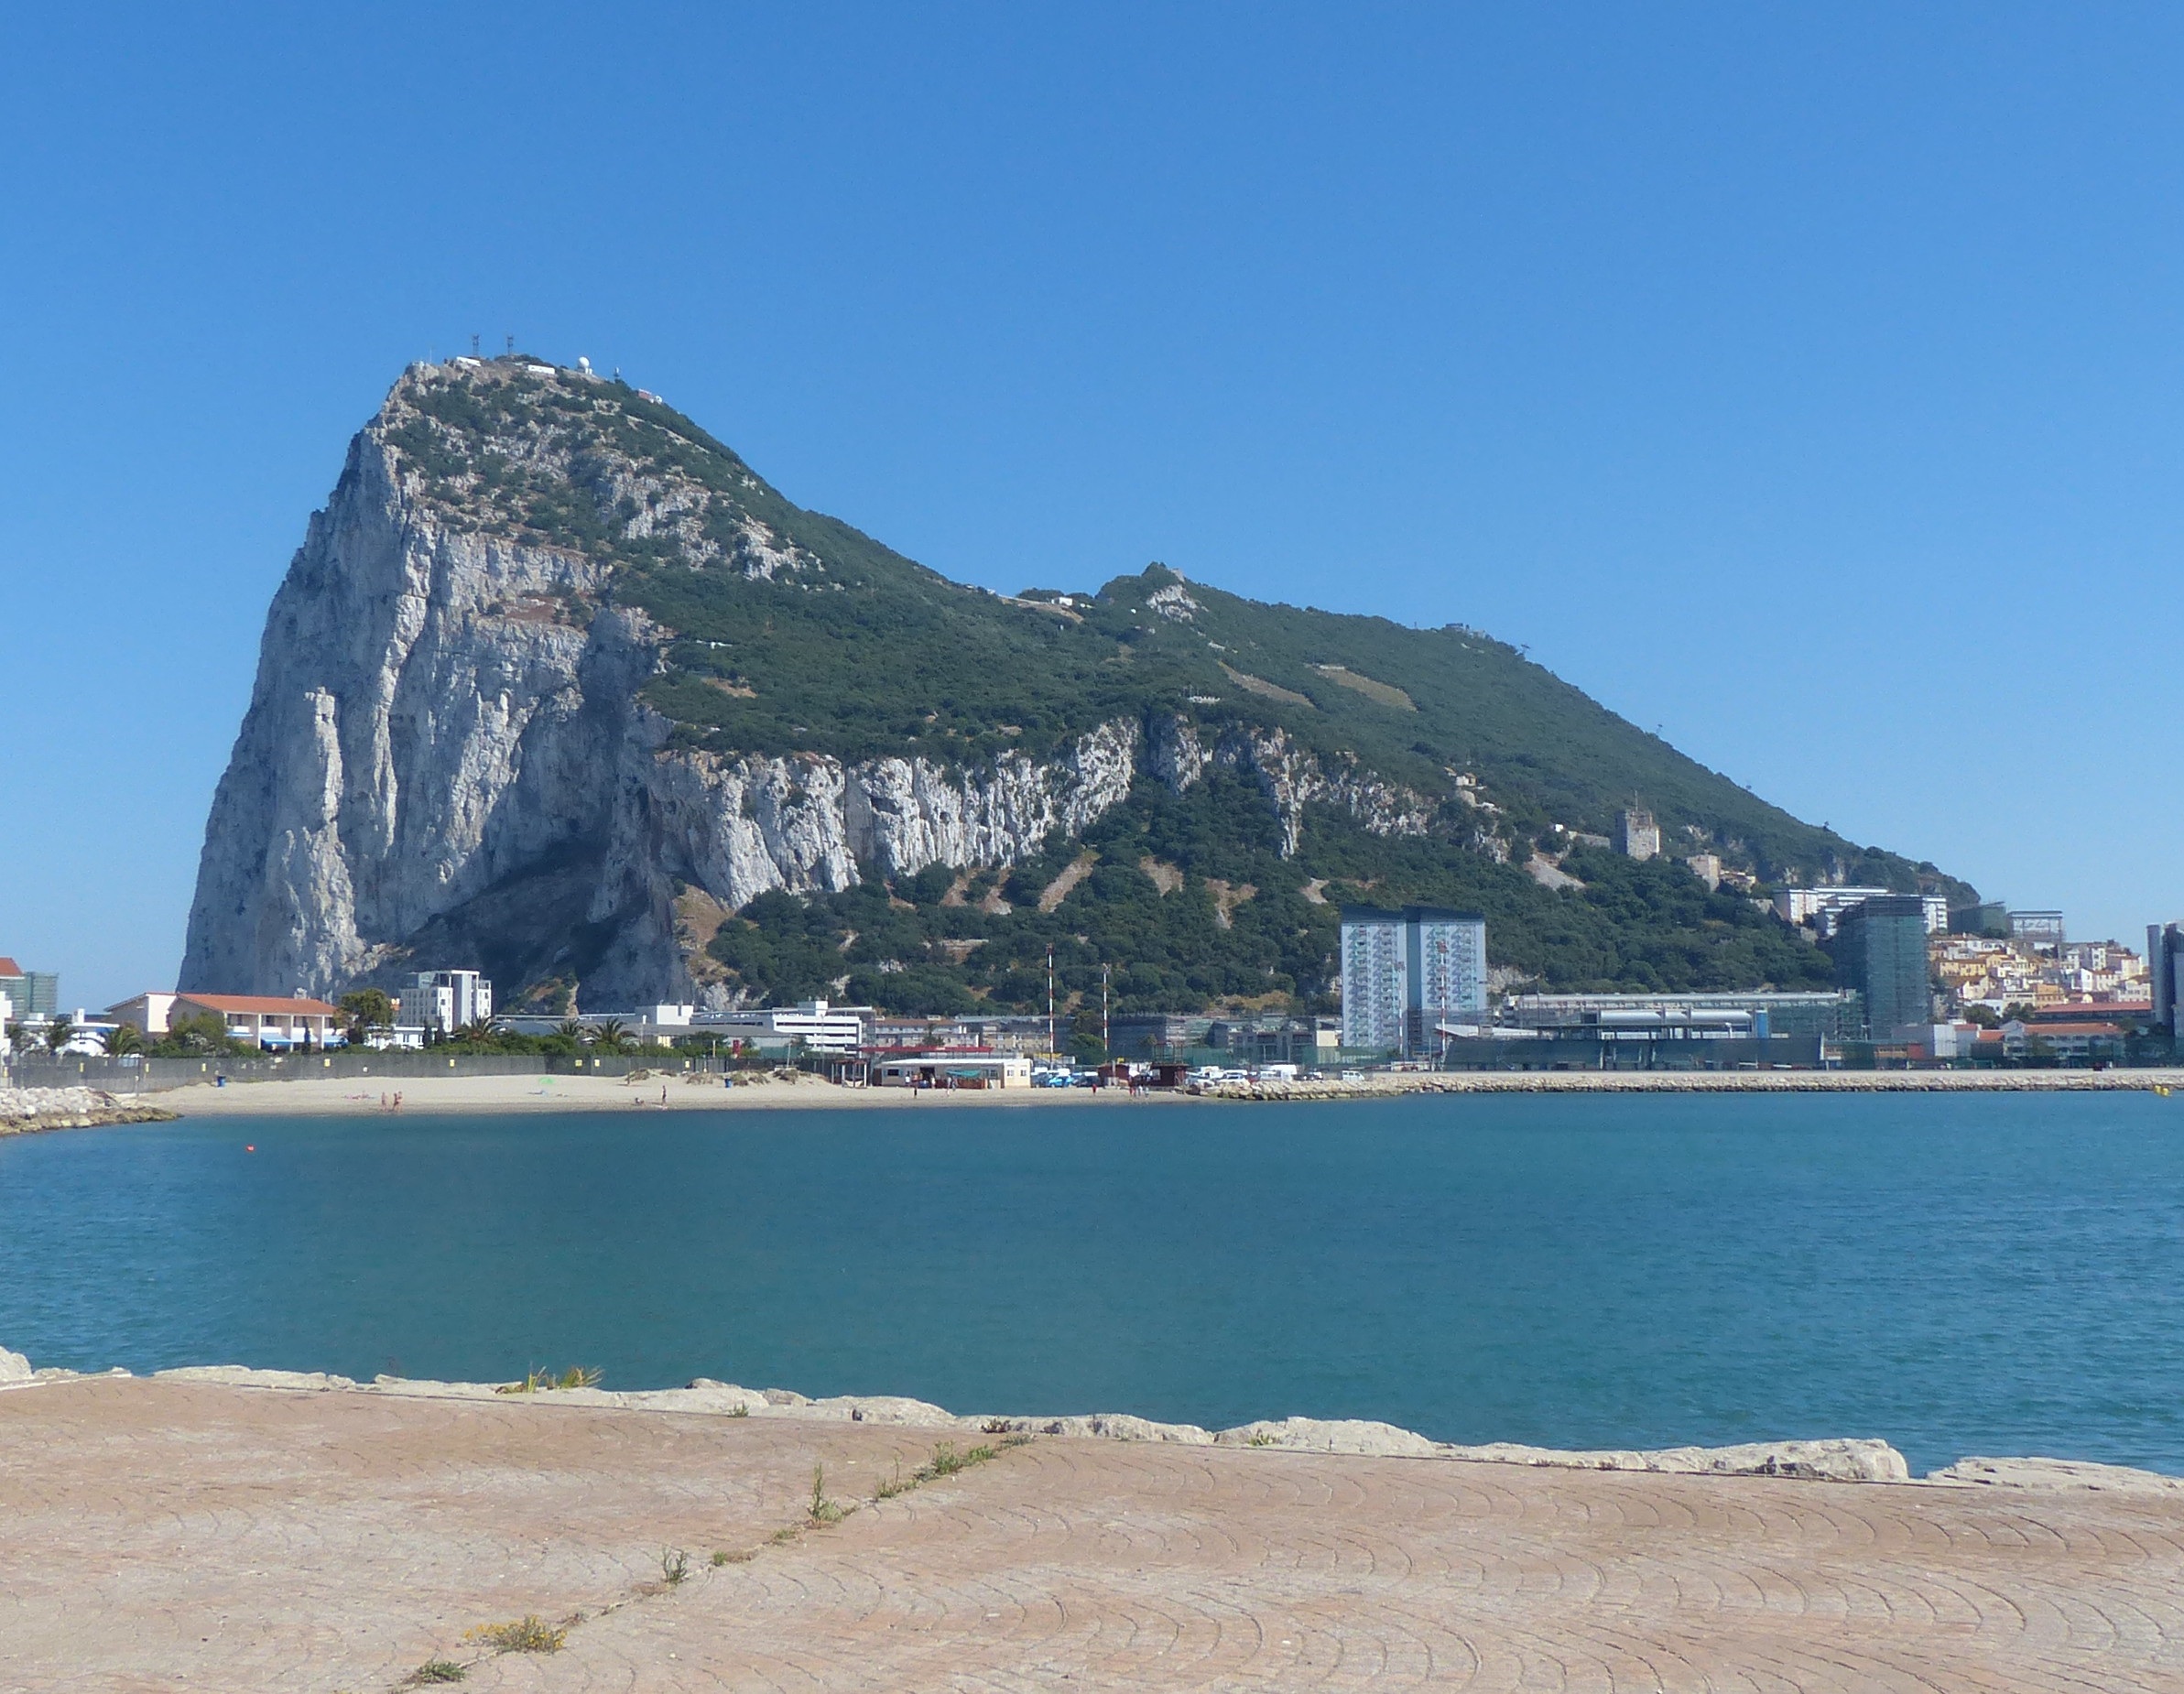
beach, sea, coast, rock, ocean, mountain, shore, vacation, cliff, cove, vehicle, bay, terrain, body of water, gibraltar, british, cape, islet, landform